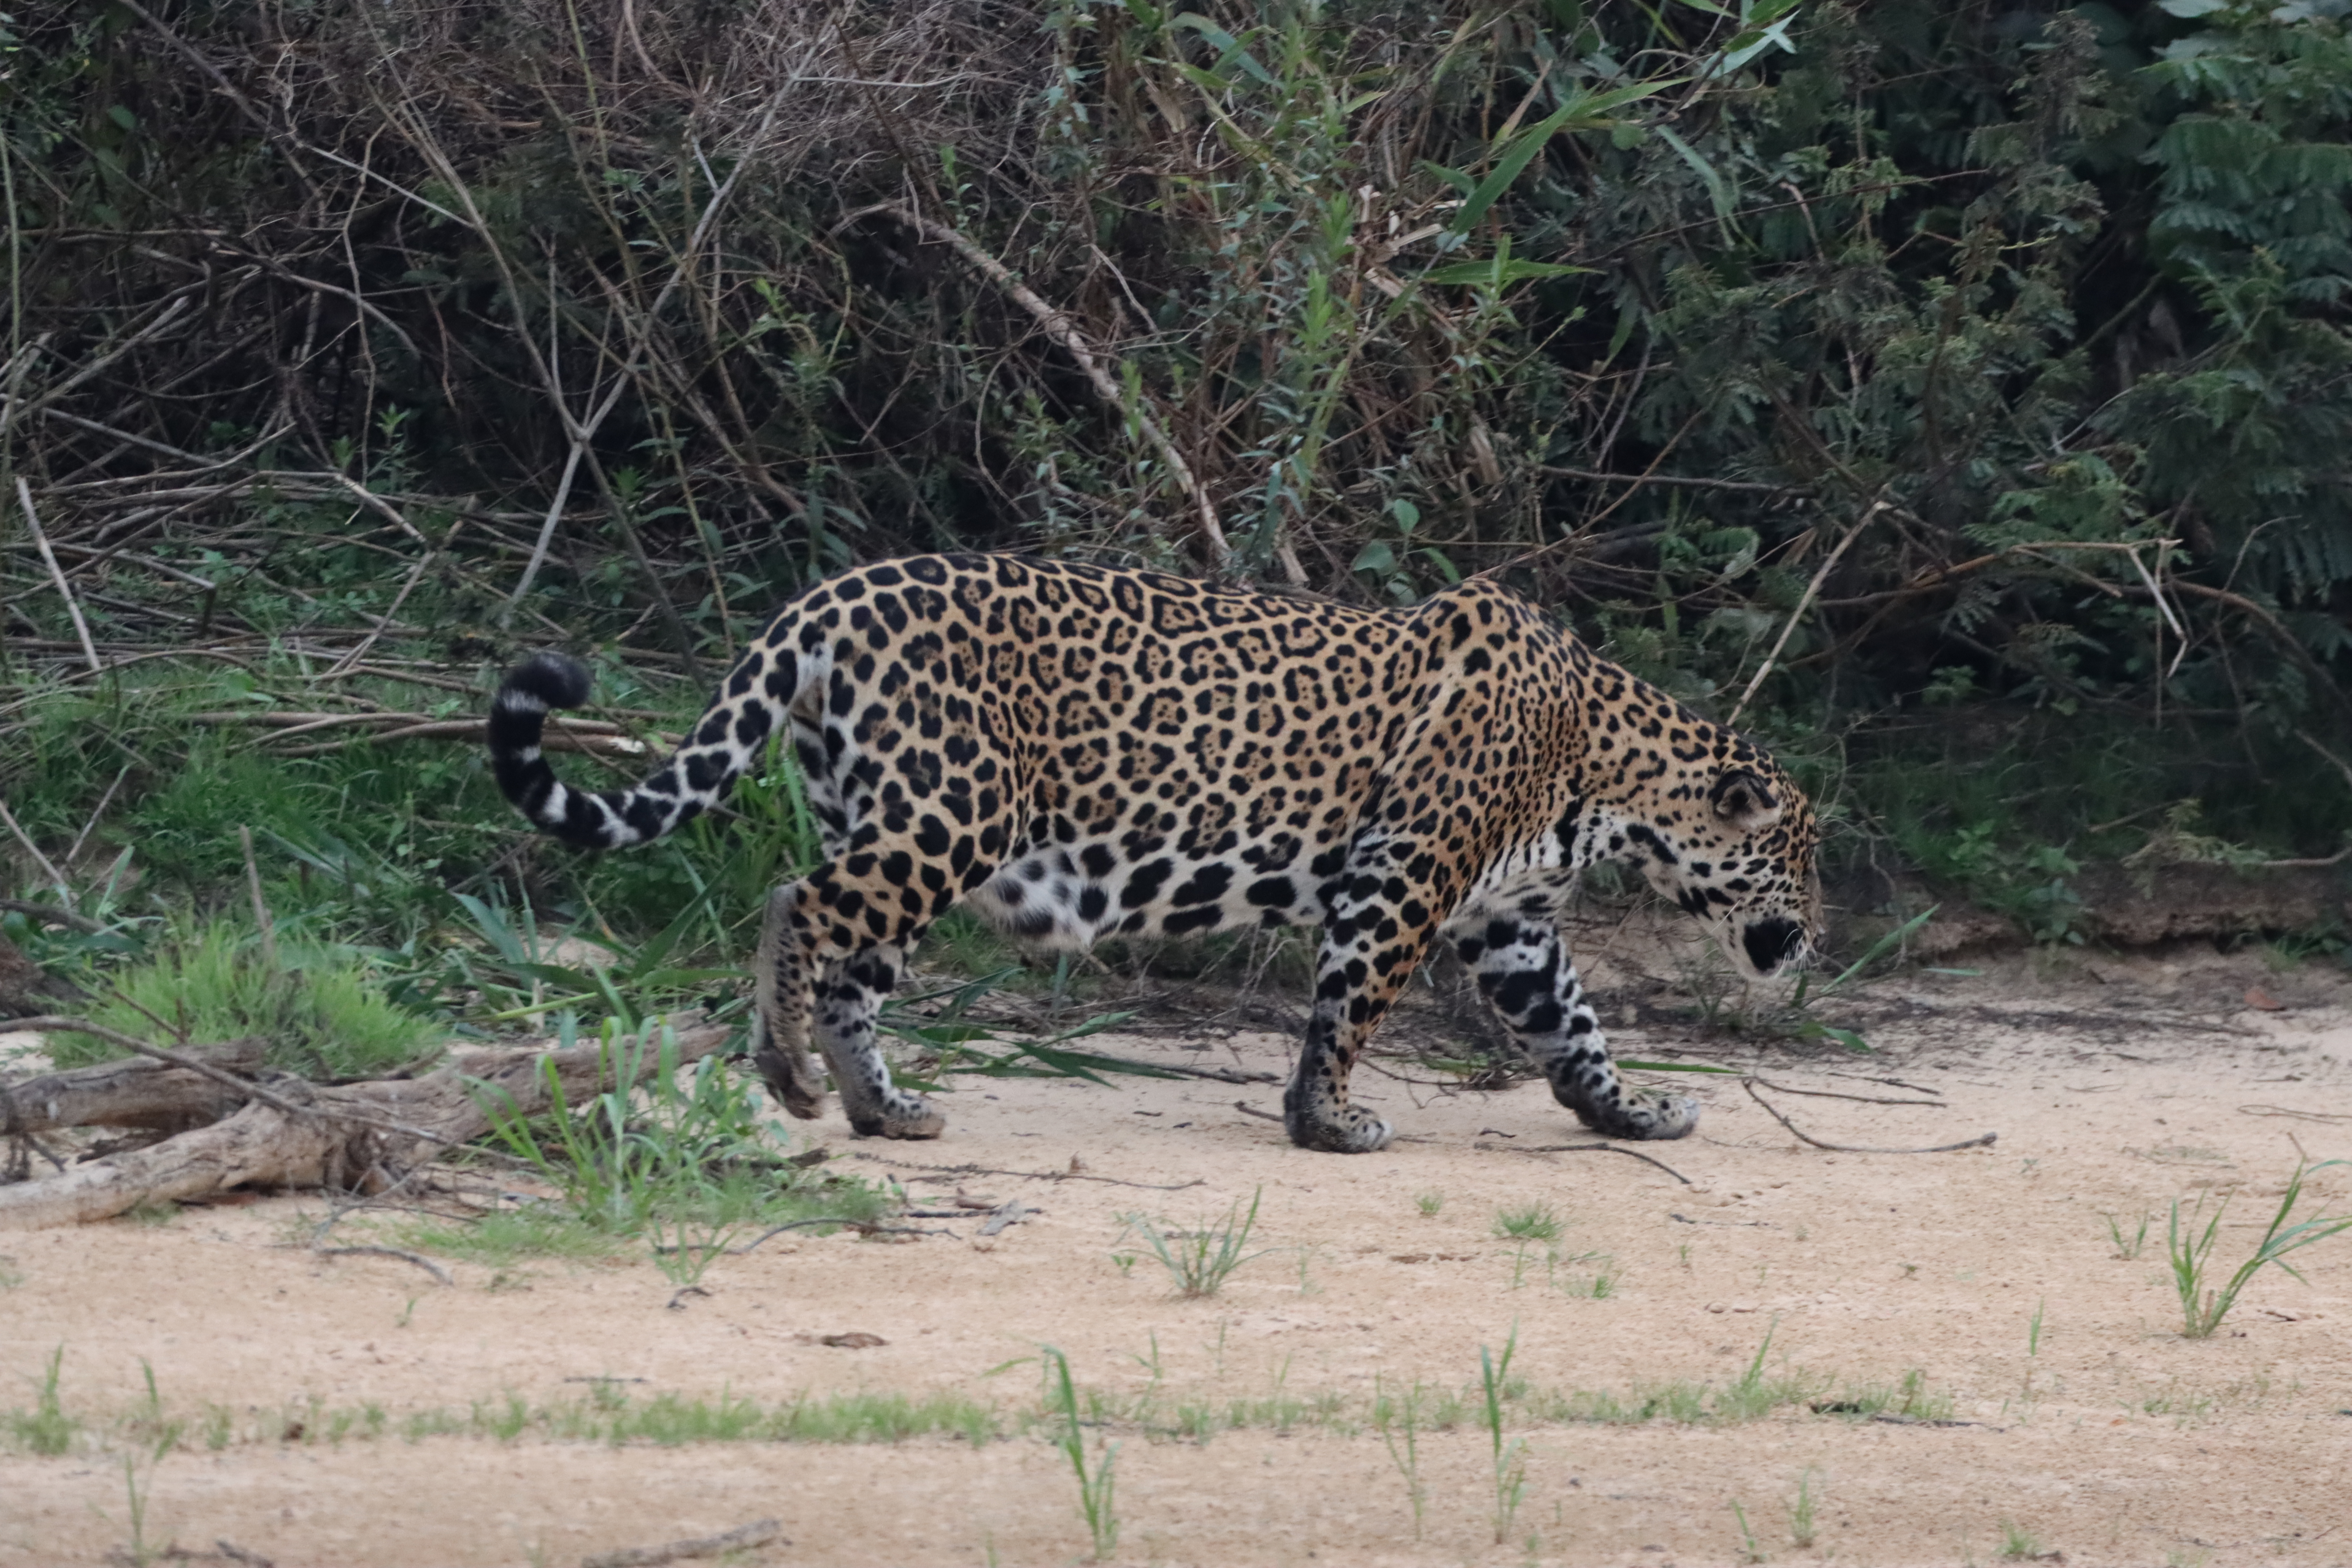
Jaguar: Pixana